The 5.6.7.8's

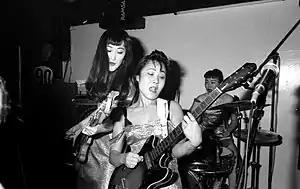
The 5.6.7.8's performing in Shinjuku, 1994

The 5.6.7.8's are a Japanese rock band from Tokyo with a retro-inspired sound that draws heavily from the 1960s garage rock scene. They first started performing as a quartet in Tokyo, and recruited guest performers during their Australian tour. They became a trio in 1992, before touring Australia.